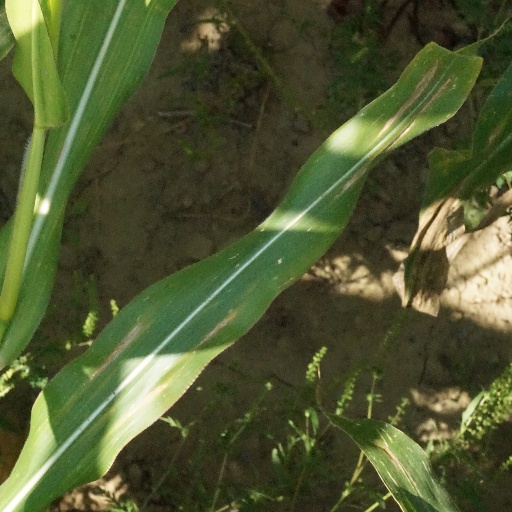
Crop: maize; corn